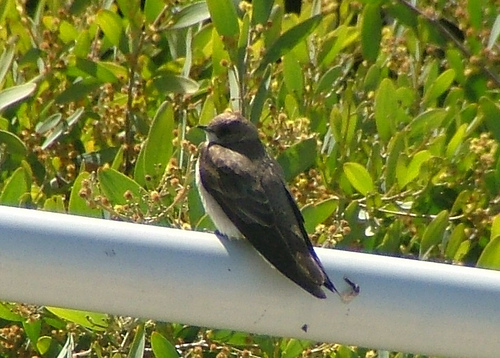
this is a bird with dark black wings and a white belly.
this white breasted bird, has a tiny, pointy beak on its small head, and a mostly brown body.
a small bird with a small pointy beak and dark body and a white bellya small short beaked bird that is brown-dark grey on its back,with a white breast ,and black eyes.
this small bird had a white underside, brown wings that tip with black, and a brown head and back.
this little bird has a small, black bill, black crown and nape, white throat and sides, black primaries and secondaries with a hint of white on the feather ends of wingbars.
this small bird has a thin pointed beak, white belly, and black head and wings.
this bird is black with white and has a very short beak.
this small bird has a grey crown and bill with grey wings and a white breast.
this bird has a short pointed bill, with a brown back.
Species: Bank Swallow